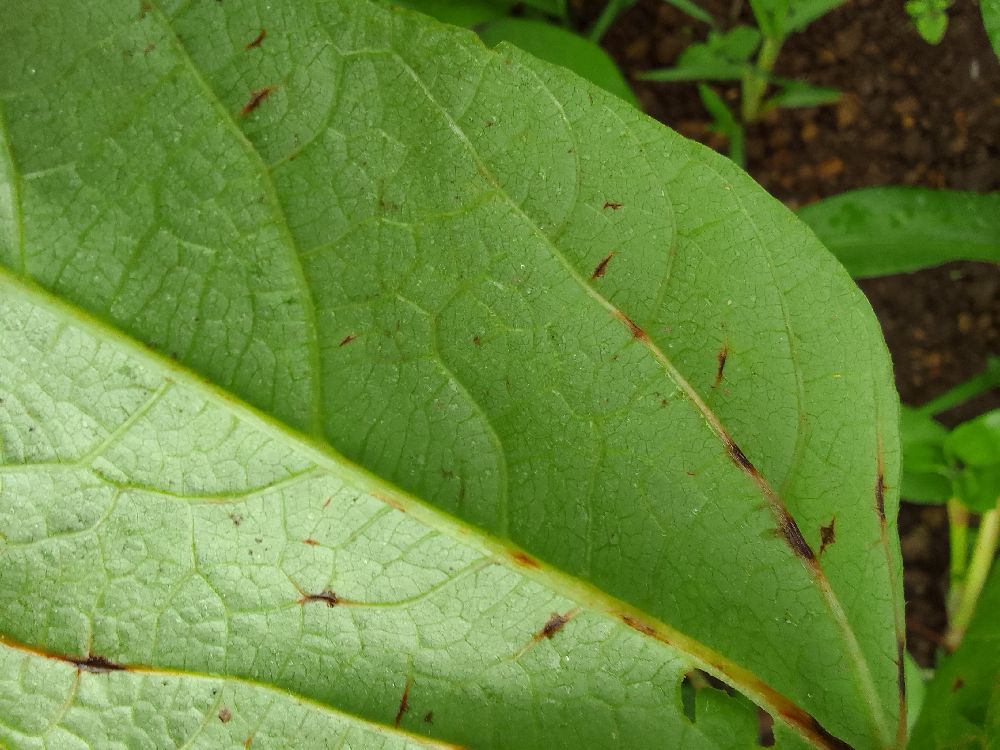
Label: anthracnose